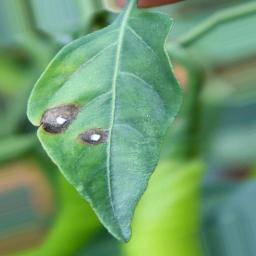
Label: cercospora